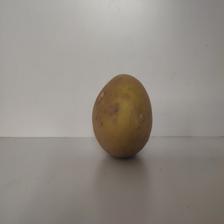
Size: Large